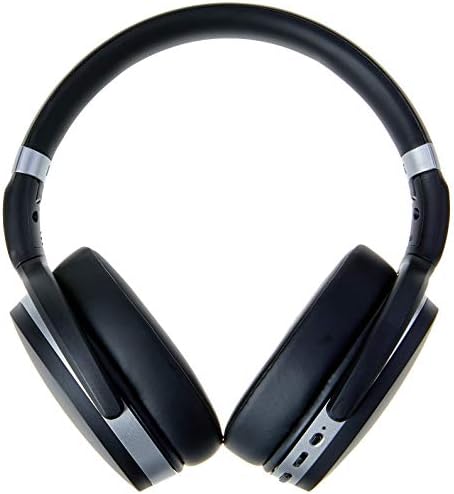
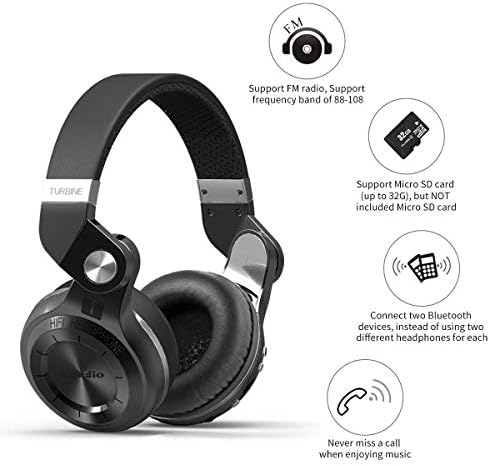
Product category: headphones
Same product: no